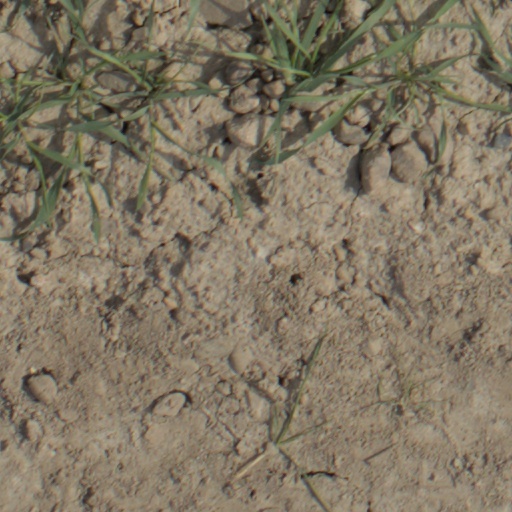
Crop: wheat